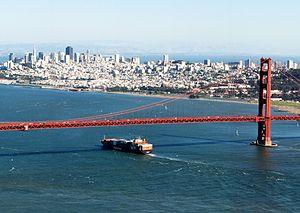
Golden Gate Bridge, San Francisco, Californie, États-Unis